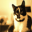
Label: cat